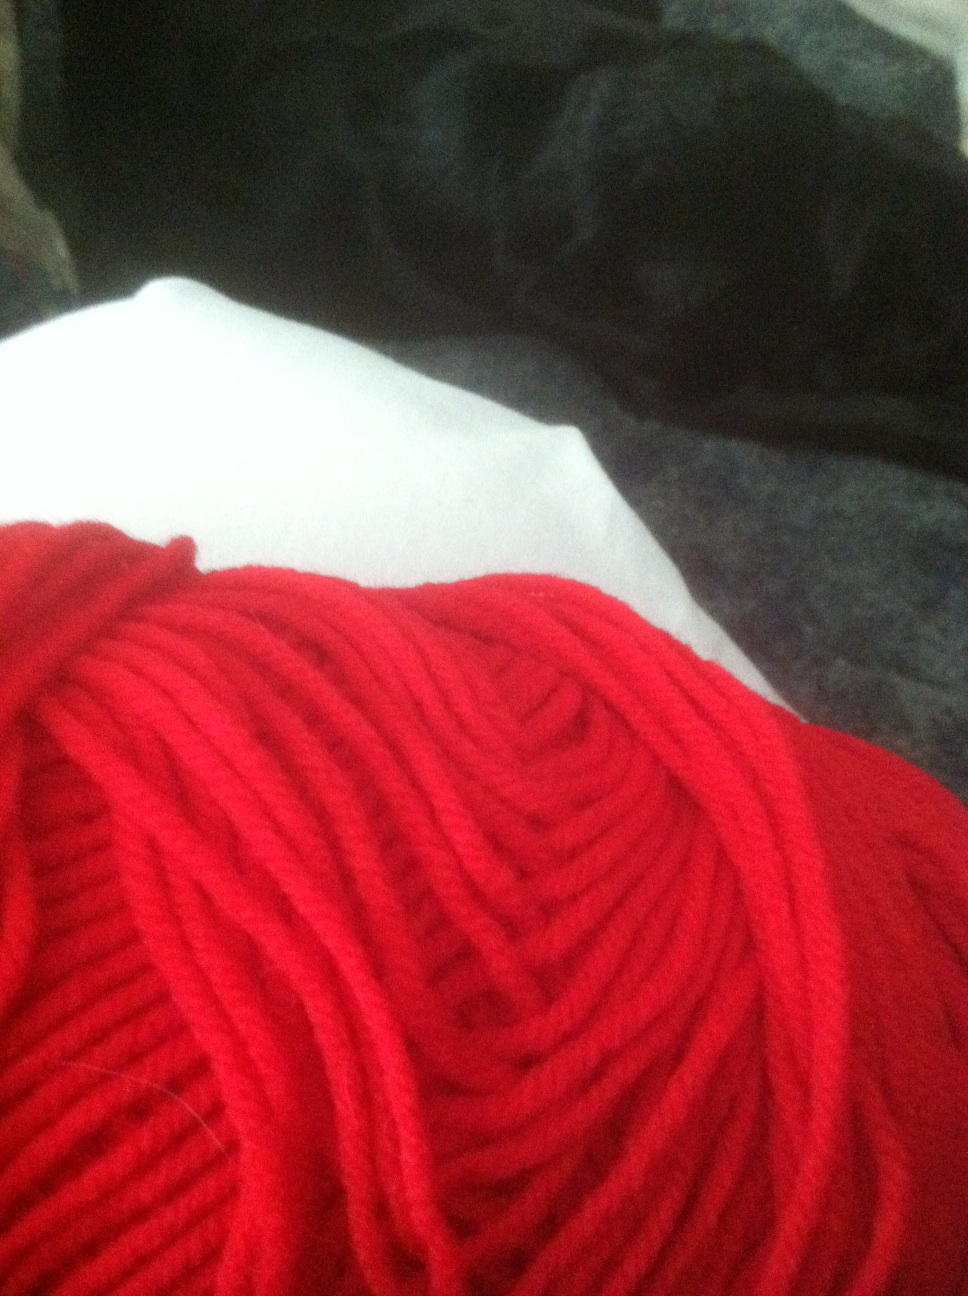Question: What color is this yarn?
Answer: red